Lola B06/51

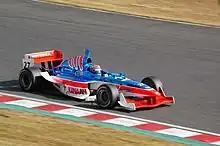
Tony Kanaan driving a Lola during the final race in the 2007 Formula Nippon season at Suzuka

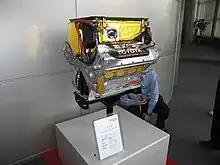
TOYOTA RV8J engine

The car, manufactured by the British manufacturer Lola Racing Cars, was the only single-seater allowed in the Formula Nippon championship between 2006 and 2008. It replaced the previous Lola B03/51 chassis, which had been used between 2003 and 2005.